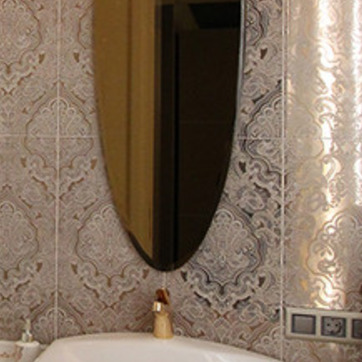
Material: mirror